Mar del Plata

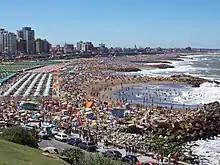
One of the beaches of Mar del Plata during summer tourism season

As part of the Argentine recreational coast, tourism is Mar del Plata's main economic activity, with over eight million tourists visiting the city in annually. Mar del Plata has a sophisticated tourist infrastructure with numerous hotels, restaurants, casinos, theatres and other tourist attractions. Mar del Plata is also an important sports centre with a multi-purpose Olympic style stadium (first used for the 1978 World Cup and later upgraded for the 1995 Pan American Games), five golf courses and many other facilities.